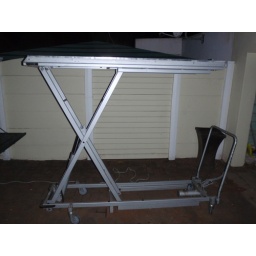
fully extended - that is a 6&amp;quot; wall in the back ground